Marchiafava–Bignami disease

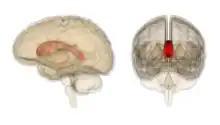
This condition affects the corpus callosum

Marchiafava–Bignami disease (MBD) is a progressive neurological disease of alcohol use disorder or malnutrition, characterized by corpus callosum demyelination and necrosis and subsequent atrophy. The disease was first described in 1903 by the Italian pathologists Amico Bignami and Ettore Marchiafava in an Italian Chianti drinker. In this autopsy, Marchiafava and Bignami noticed that the middle two-thirds of the corpus callosum were necrotic. It presents in three forms: acute, subacute, and chronic. It is very difficult to diagnose and there is no specific treatment. Until 2008 only around 300 cases had been reported. If the condition is detected early enough, most patients survive.